George Wilkie Gray

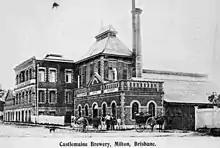
Side view of the Castlemaine Brewery in 1901

Appointed to the Queensland Legislative Council in August 1894, Gray held his seat till the Council was abolished in March 1922. Except for a one-week break in 1899, he was the Minister without Office and Representative of Government in Legislative Council, from October 1898 till September 1903.